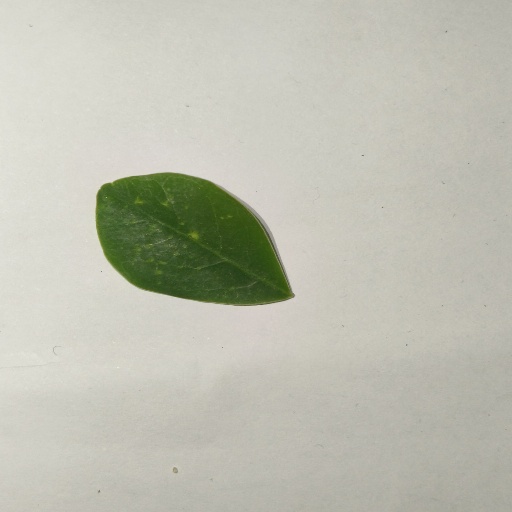
Species: Sojina
Leaf condition: Healthy Leaf